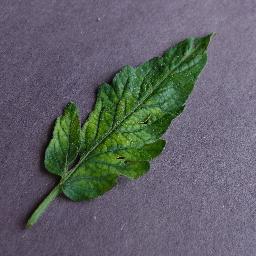
Label: Tomato___Tomato_mosaic_virus